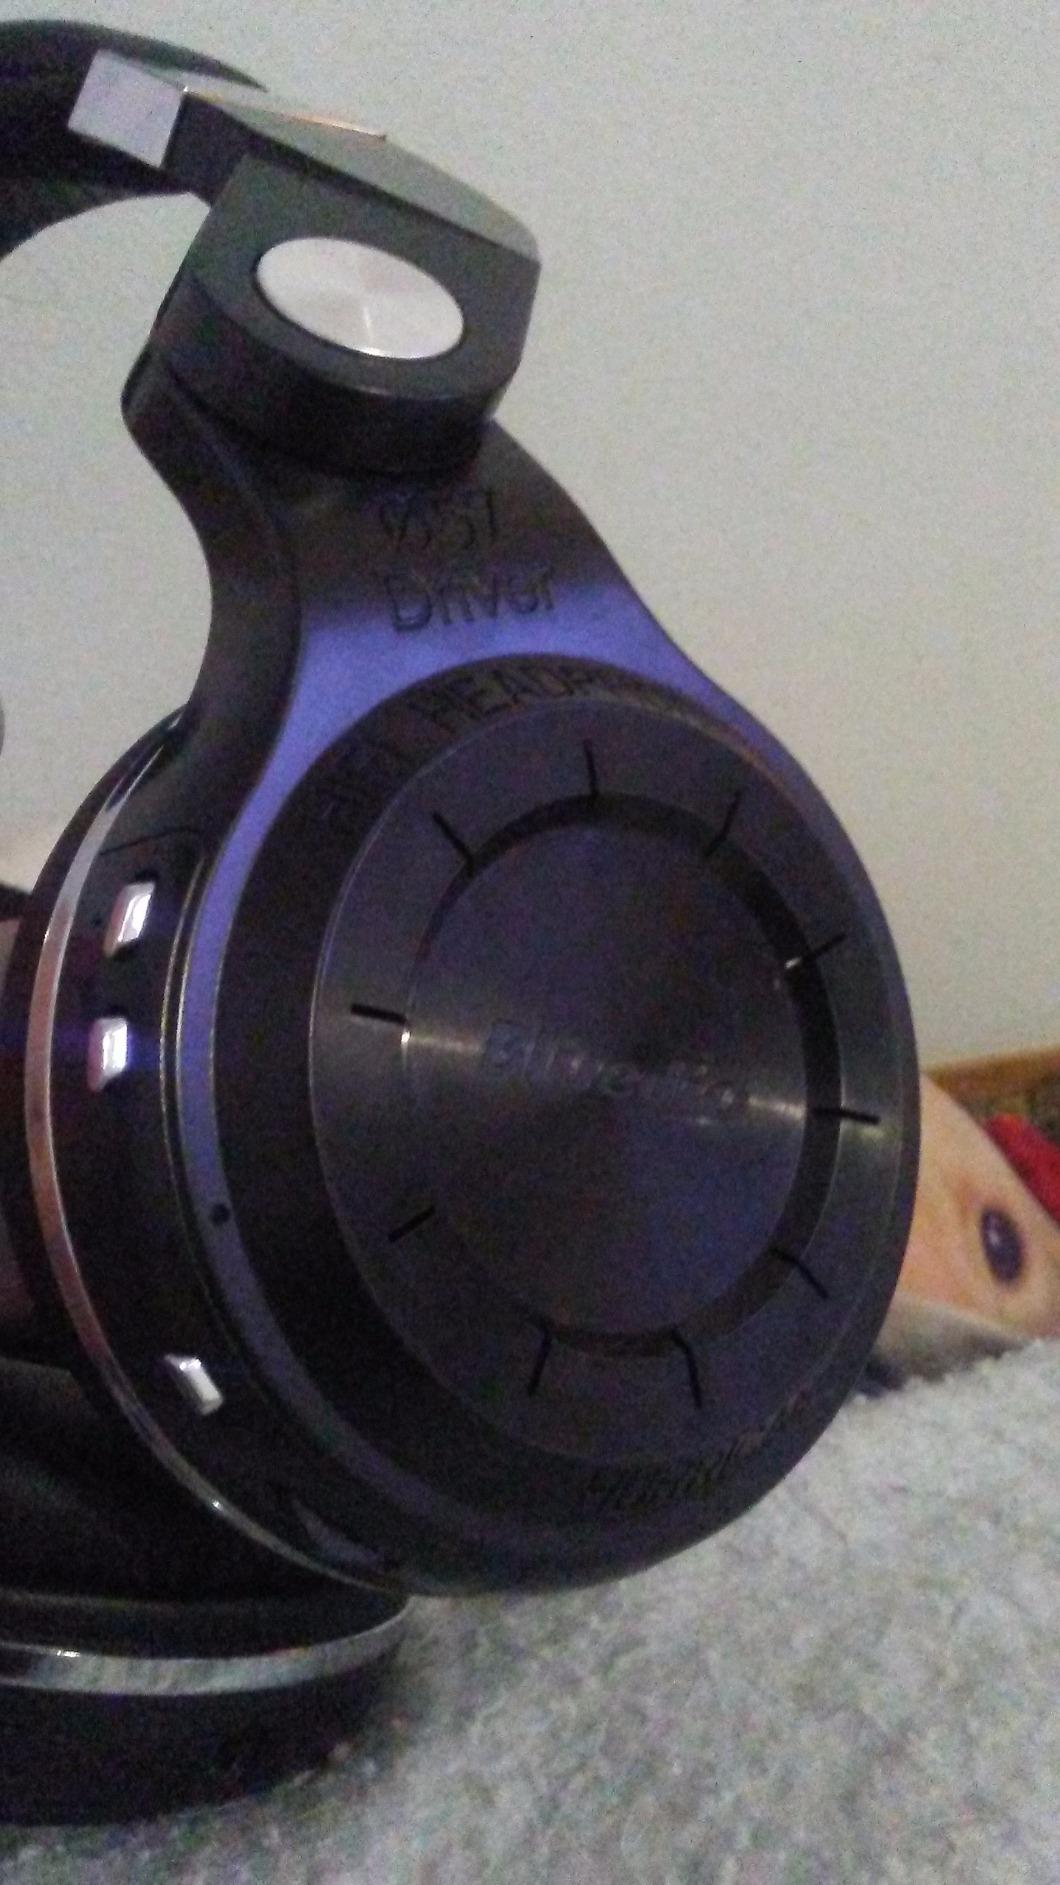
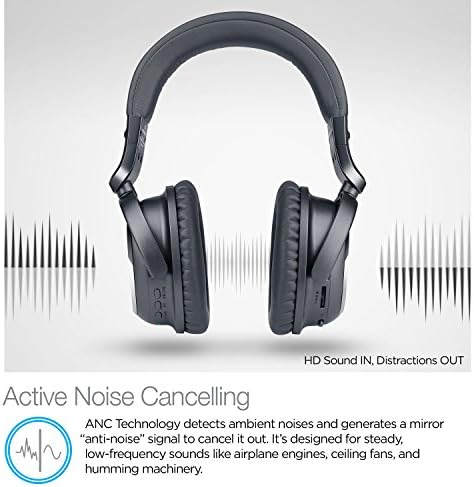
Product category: headphones
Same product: no